Transcendental Meditation movement

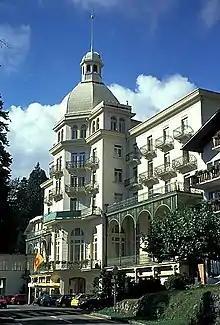
WPEC headquarters in Seelisberg, Switzerland

A number of educational institutions have been founded by Maharishi Mahesh Yogi, the Transcendental Meditation movement and its supporters. These institutions include several schools offering public and private secondary education in the United States (Maharishi School of the Age of Enlightenment), England (Maharishi School), Australia, South Africa (Maharishi Invincibility School of Management), and India (Maharishi Vidya Mandir Schools). Likewise, Maharishi colleges and universities have been established including Maharishi European Research University (Netherlands), Maharishi Institute of Management (India), Maharishi Institute of Management (India), Maharishi University of Management and Technology (India), Maharishi Institute (South Africa) and Maharishi Mahesh Yogi Vedic University (India). In the United States, critics have called Transcendental Meditation a revised form of Eastern, religious philosophy and opposed its use in public schools while a member of the Pacific Justice Institute says practicing Transcendental Meditation in public schools with private funding is constitutional.